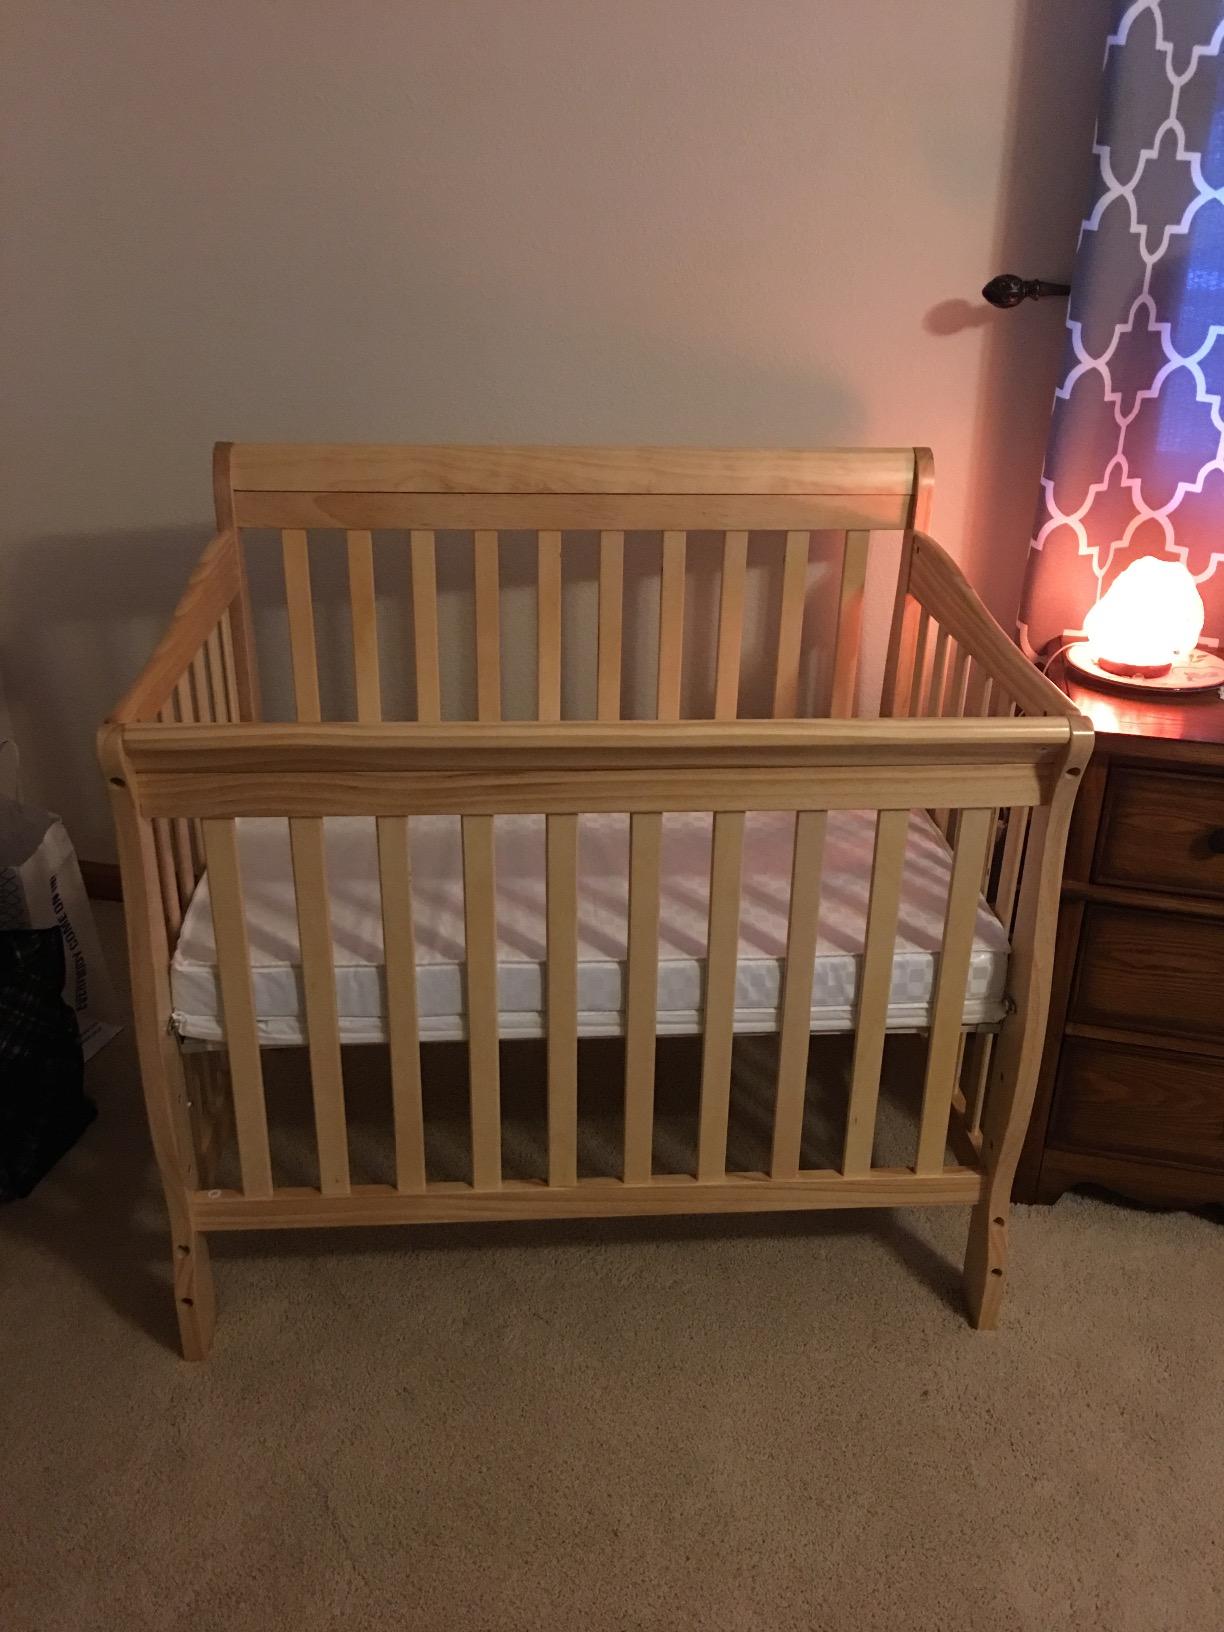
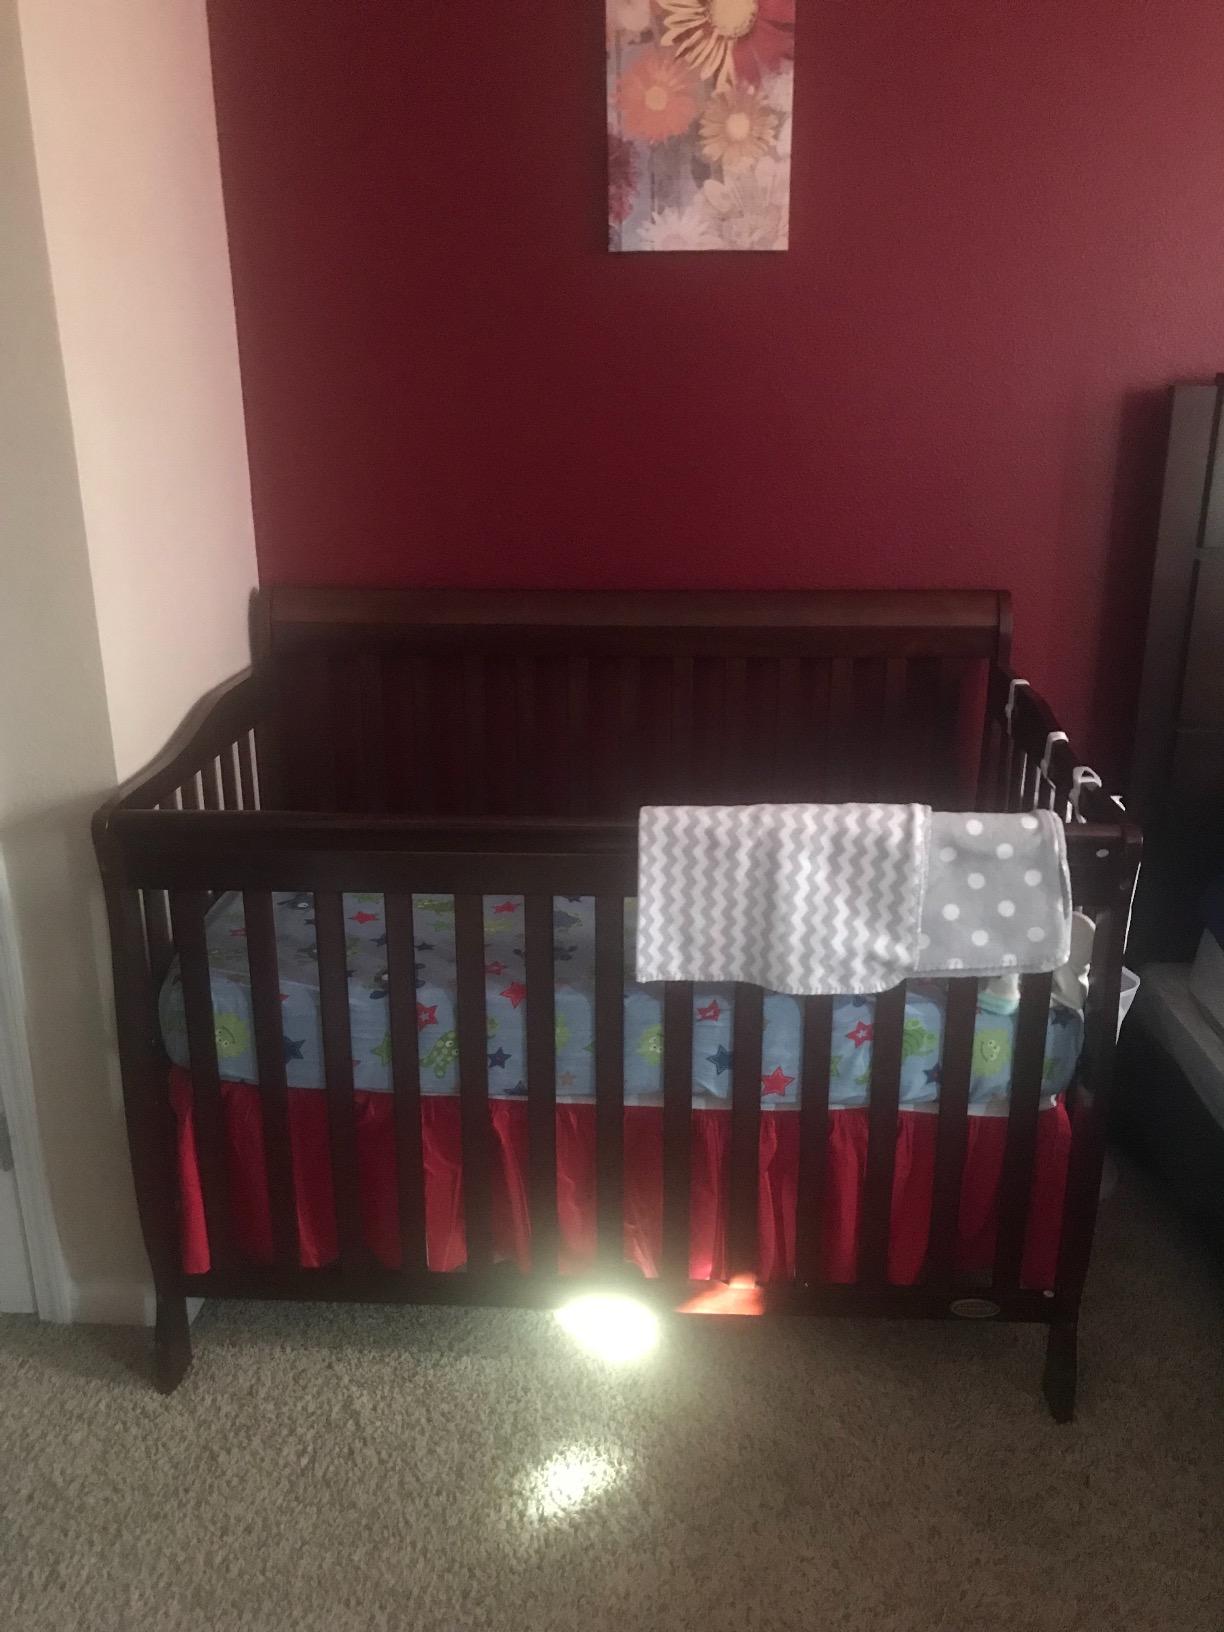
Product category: products_crib
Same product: no